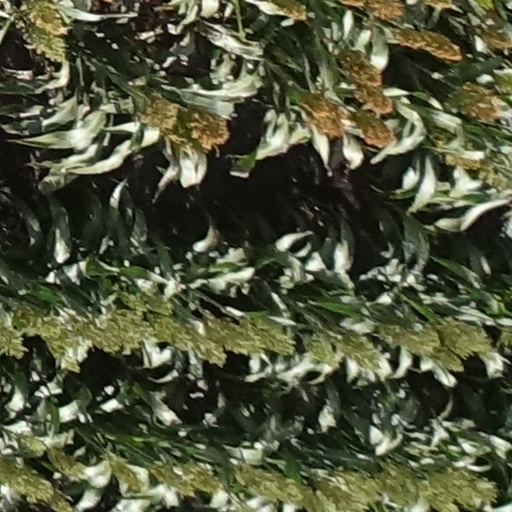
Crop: sorghum